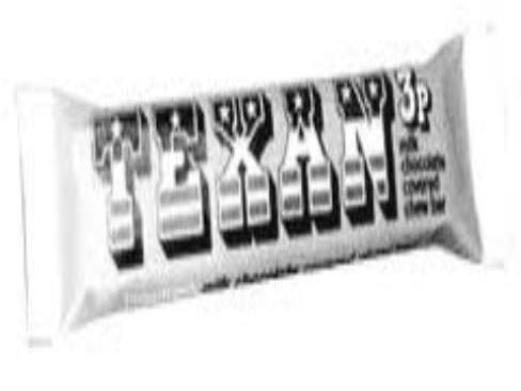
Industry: Food